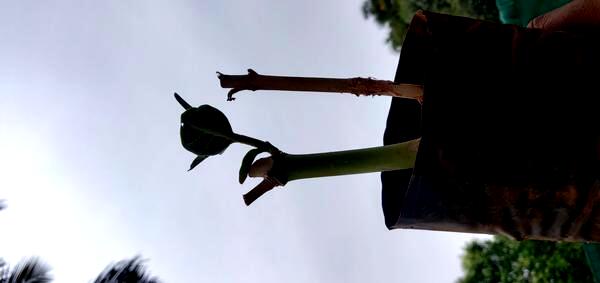
Plant: Ekka